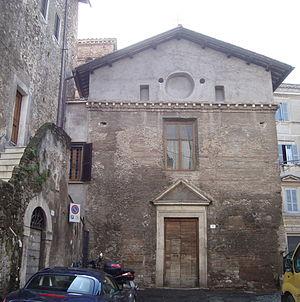
Tivoli est une ville de la province de Rome, dans la région du Latium, en Italie. Très ancienne cité datant d'avant la colonisation romaine, elle fut, selon la tradition et quelques éléments archéologiques, fondée en 1215 av. J.-C., bien que ses plus anciens vestiges, que constituent les murs d'enceinte, datent du IVᵉ siècle av. J.-C. Elle connut, sous le nom de « Tibur », un apogée durant la période romaine, avec la construction par l'empereur Hadrien de sa résidence de villégiature, la villa d'Hadrien, au début du IIᵉ siècle. Durant toute cette période, la ville s'enrichit grâce à l'extraction de travertin, servant à la construction des palais romains, et également grâce à ses eaux thermales réputées. De la Renaissance au XIXᵉ siècle, divers cardinaux et papes relèvent l'attrait de la ville par la construction de la villa d'Este, qui reste l'un des plus importants exemples et modèles de jardins d'eau de cette période, ayant attiré de très nombreux artistes européens, peintres, poètes ou musiciens voyageant dans la campagne romaine.